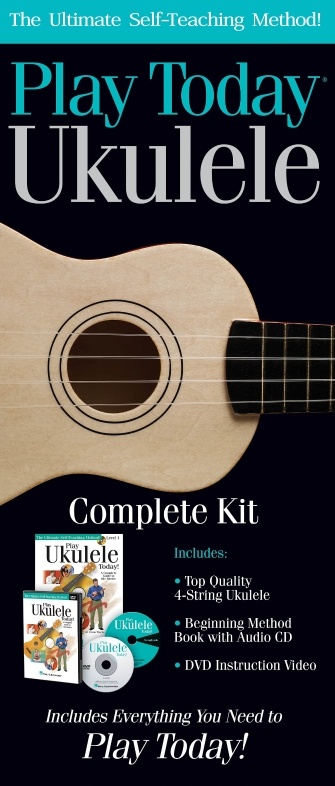
PLAY UKULELE TODAY! COMPLETE KIT (BOX SET WITH UKULELE)
Brand: Hal Leonard
Includes Everything You Need to Play Today! Piano Level: Easy This beginning kit contains everything you need to get started playing everyone's favorite fun folk instrument – the ukulele! • A high-quality four-string, 12-fret ukulele made of linden with a birch fingerboard • Play Ukulele Today! method book with online audio • Play Ukulele Today! DVD and CD • The Play Ukulele Today! Level One method book includes over 75 songs and examples, common chords and expressions, picking and strumming techniques, and playing tips in standard notation and tablature. The audio includes 99 demonstration tracks to help you along the way. The DVD makes sure you're getting it all just right. Pick this pack up and you'll be playing the uke in no time! Online audio is accessed using the unique code inside the book and can be streamed or downloaded. The audio files include PLAYBACK+, a multi-functional audio player that allows you to slow down audio without changing pitch, set loop points, change keys, and pan left or right.
Category: Arts & Entertainment > Hobbies & Creative Arts > Musical Instruments > String Instruments > Ukuleles